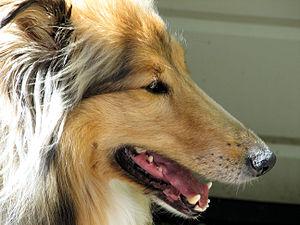
Tête de Colley à poil long
Le museau est un type d'appendice nasale présent chez les vertébrés, principalement chez la plupart des mammifères et certains poissons. Comprenant à la fois la gueule et l'entrée de l'appareil respiratoire, cette partie antérieure de la tête s'appelle surtout ainsi quand celle-ci est pointue et saillante.
Le colley ou berger écossais est une race de chien de berger dont les origines sont anciennes.